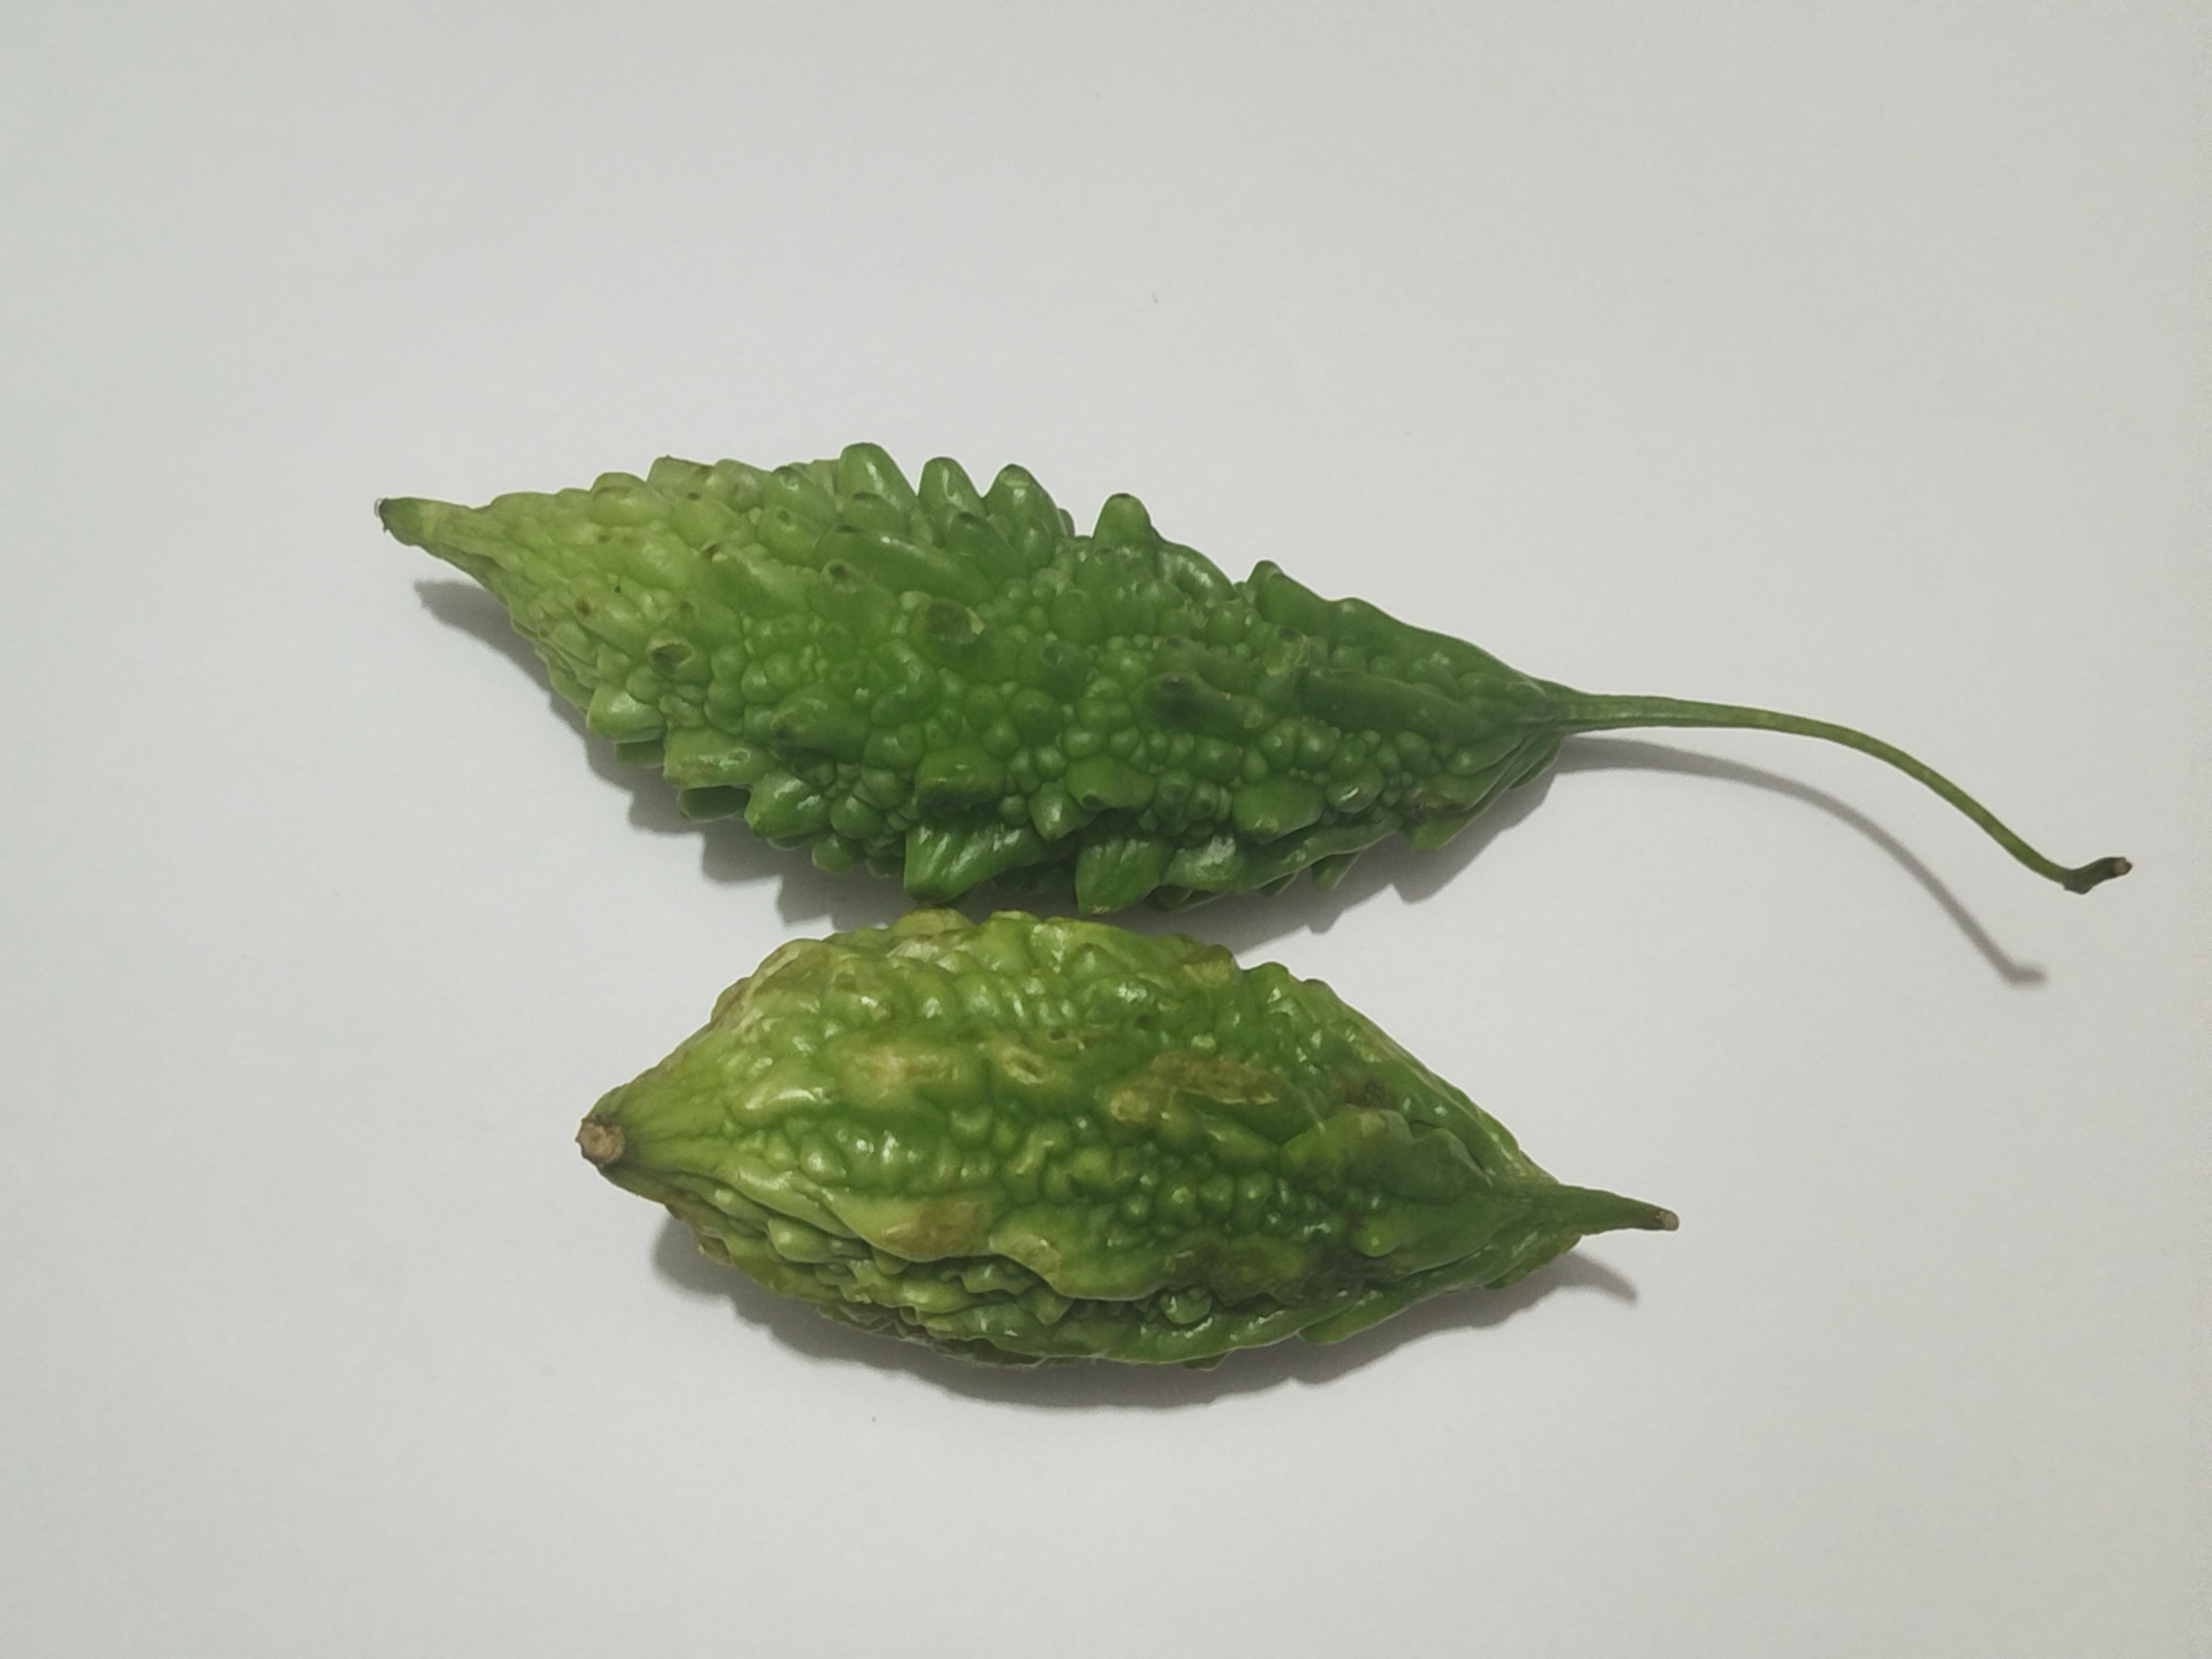
Label: Bitter melon